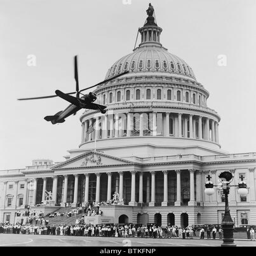
airplane , similar to a helicopter , takes off from the east plaza